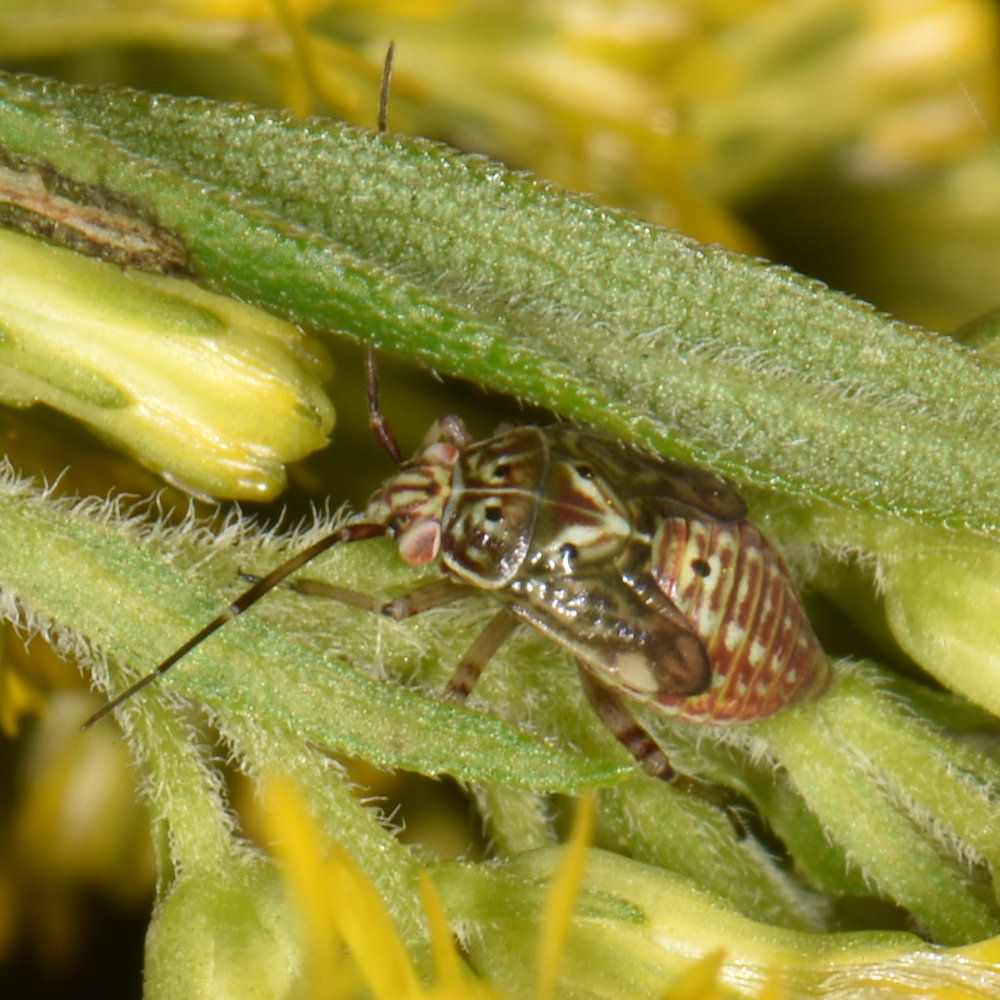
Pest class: lygus_bug